Australian cuisine

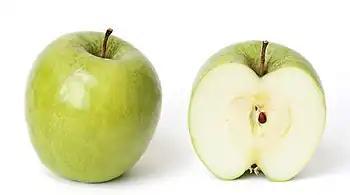
A Granny Smith apple

There are many species of Australian native fruits, such as quandong (native peach), wattleseed, muntries/munthari berry, Illawarra plums, riberry, native raspberries, and lilli pillies, as well as a range of native citrus species including the desert lime and finger lime. These usually fall under the category of bush tucker, which is used in some restaurants and in commercial preserves and pickles but not generally well known among Australians due to its low availability.